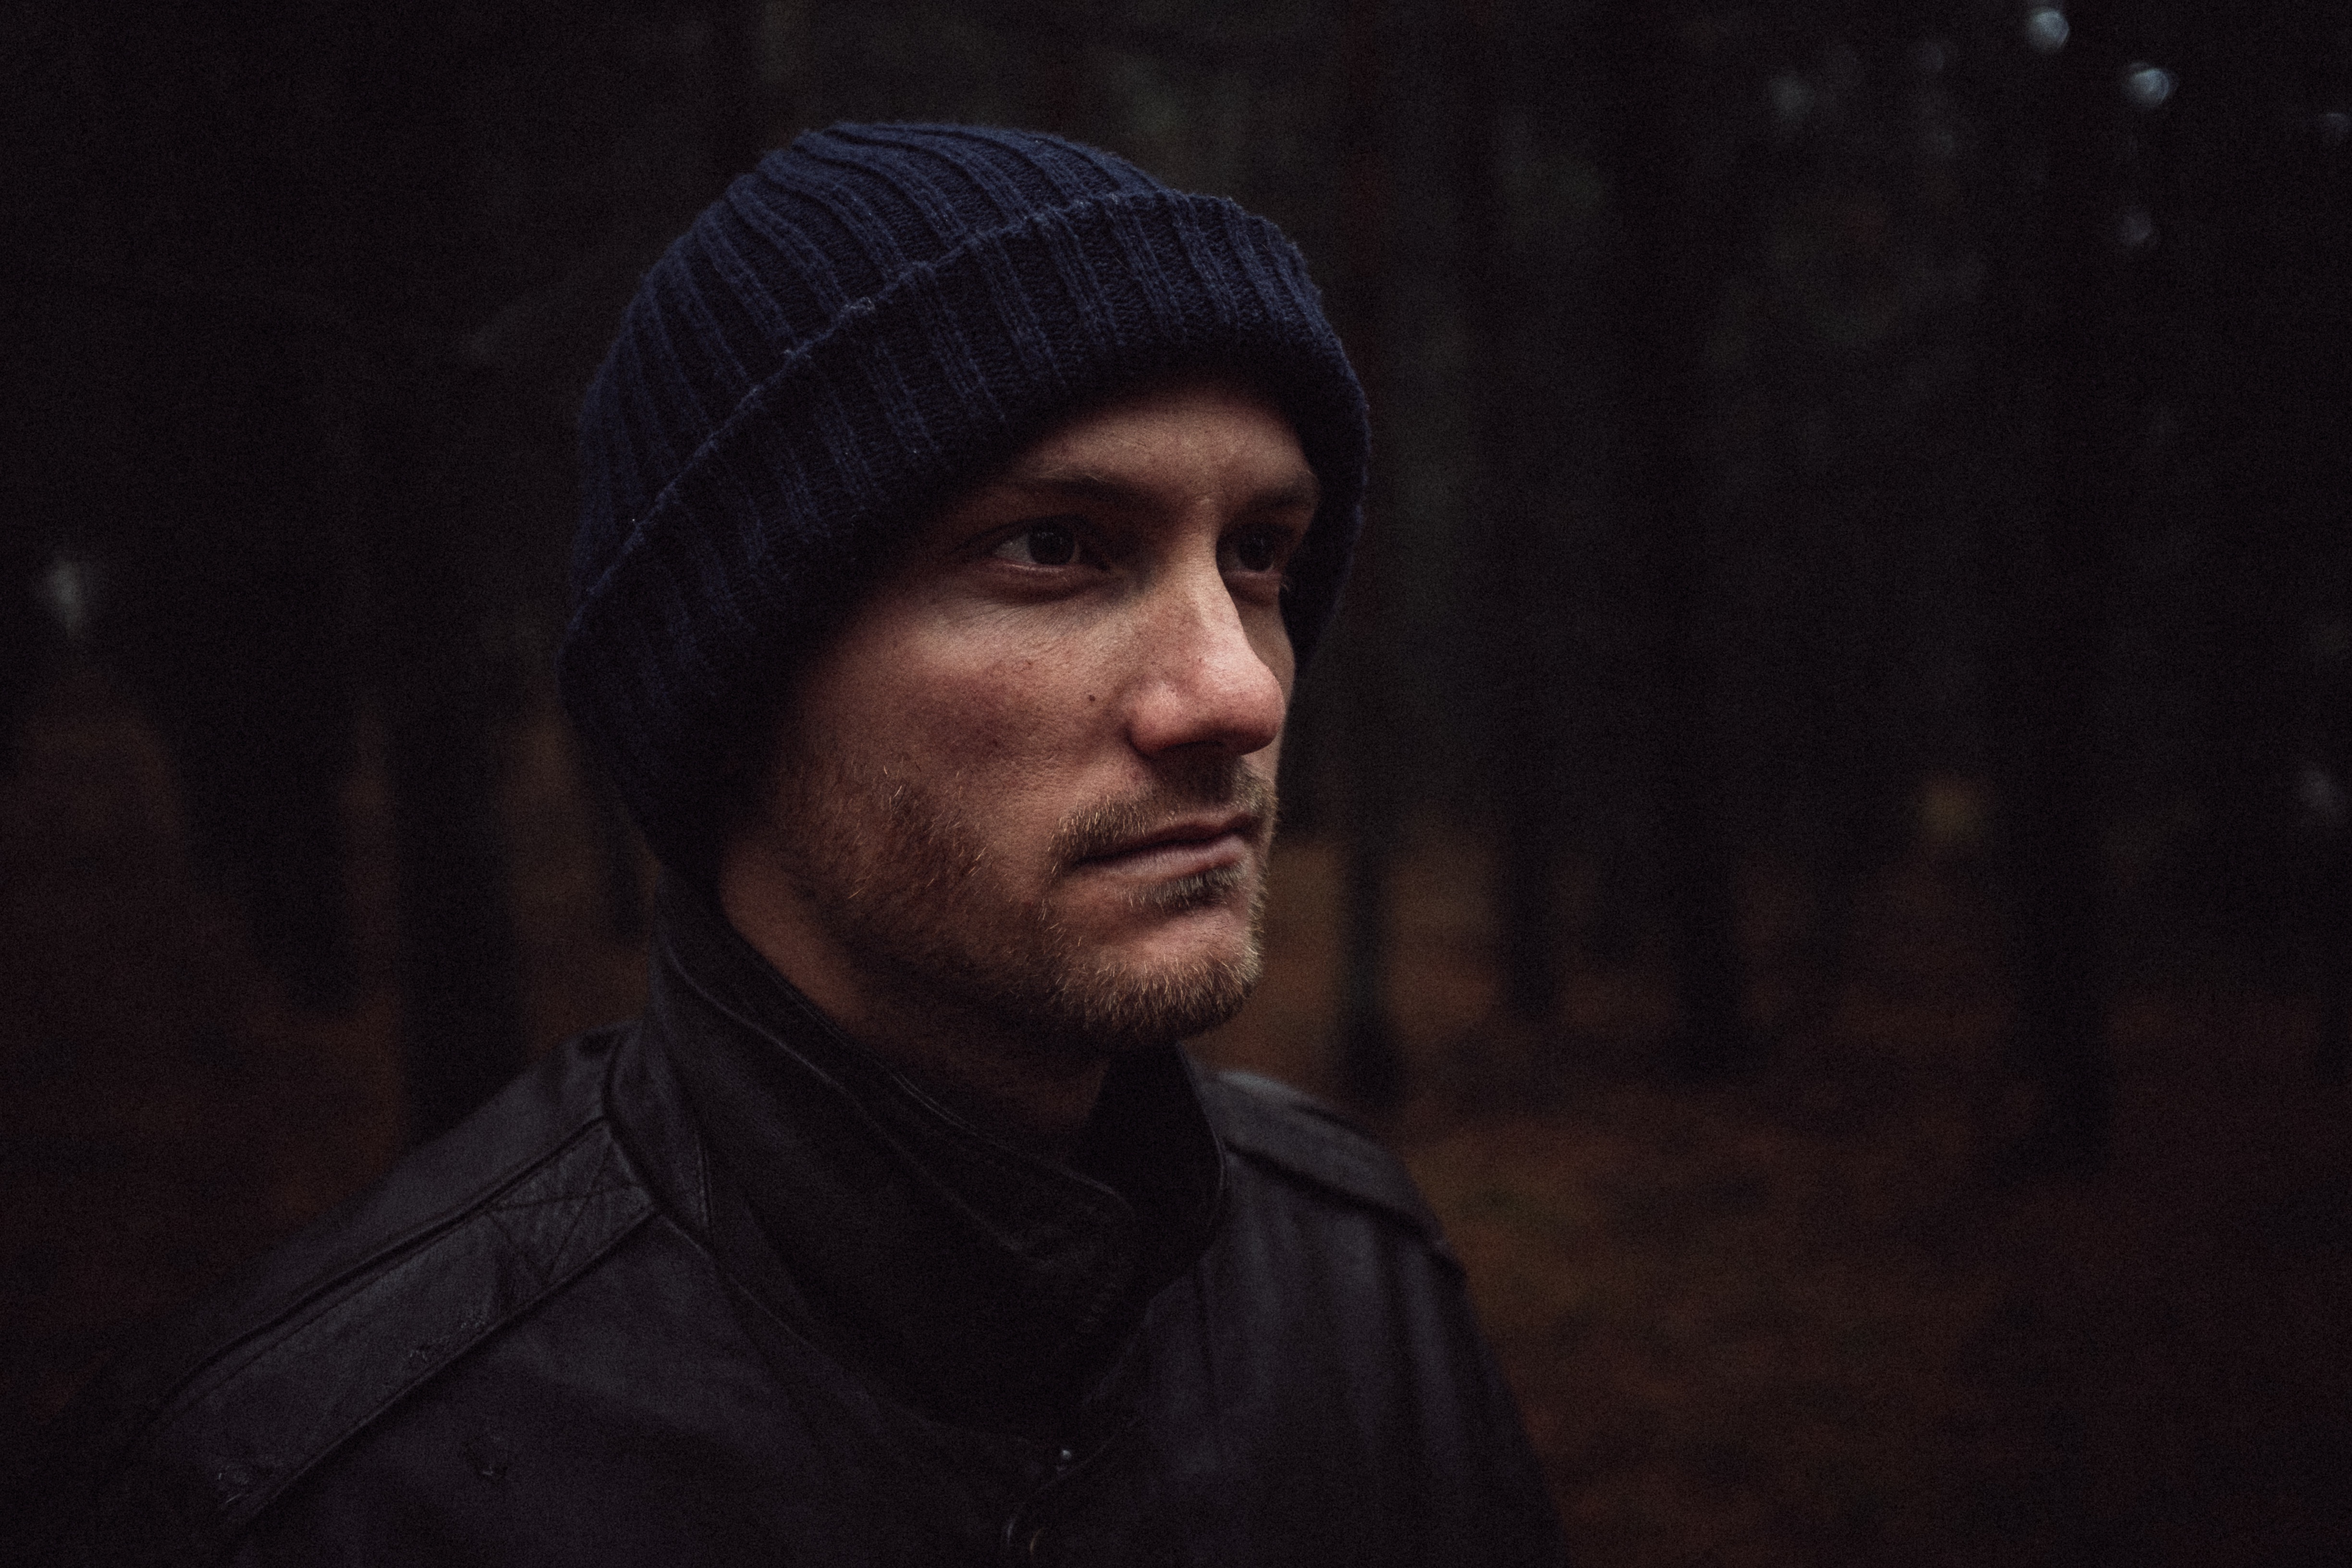
man, person, dark, male, portrait, hat, darkness, black, screenshot, facial hair